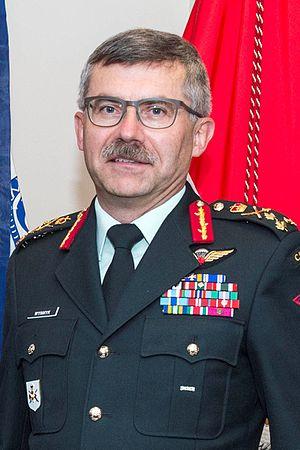
Paul Wynnyk est un officier de l'Armée canadienne des Forces armées canadiennes. Depuis 2016, il est le commandant de l'Armée canadienne.
Le commandant de l'Armée canadienne est le directeur institutionnel de l'Armée canadienne des Forces armées canadiennes, c'est-à-dire l'armée de terre du Canada. Il porte également le titre de chef d'état-major de l'Armée. Avant 2011, la position était nommée chef d'état-major de l'Armée de terre. Cette position existe depuis que le Commandement mobile fut renommé en Commandement de la Force terrestre dans les années 1990. Avant cela, la position était occupée par le commandant du Commandement mobile. Le commandant de l'Armée canadienne est un officier du grade de lieutenant-général, le second plus haut grade de la hiérarchie des Forces armées canadiennes. Le commandant de l'Armée canadienne est basé dans les quartiers généraux de la Défense nationale à Ottawa en Ontario.